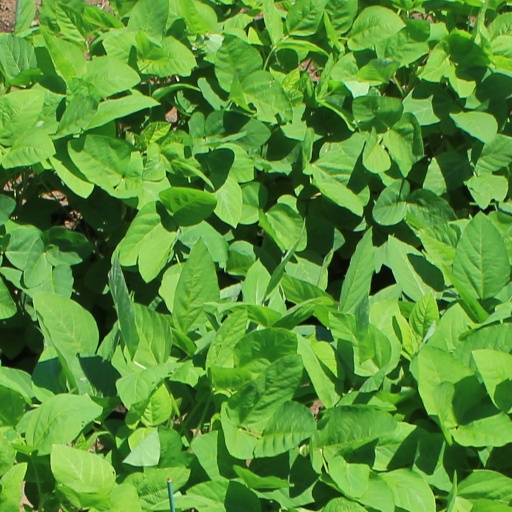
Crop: soybean